Mobility transition

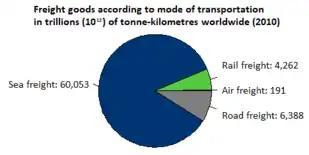
Global freight volumes according to mode of transport in trillions of tonne-kilometres in 2010

Several more significant examples of (potential) components and initiatives for mobility transition that have been proposed, studied, or put into practice include: